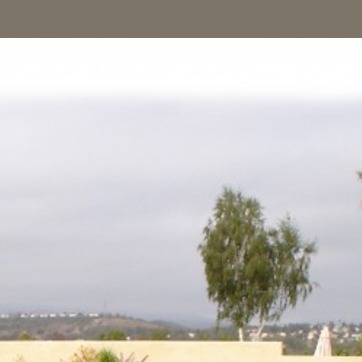
Material: sky